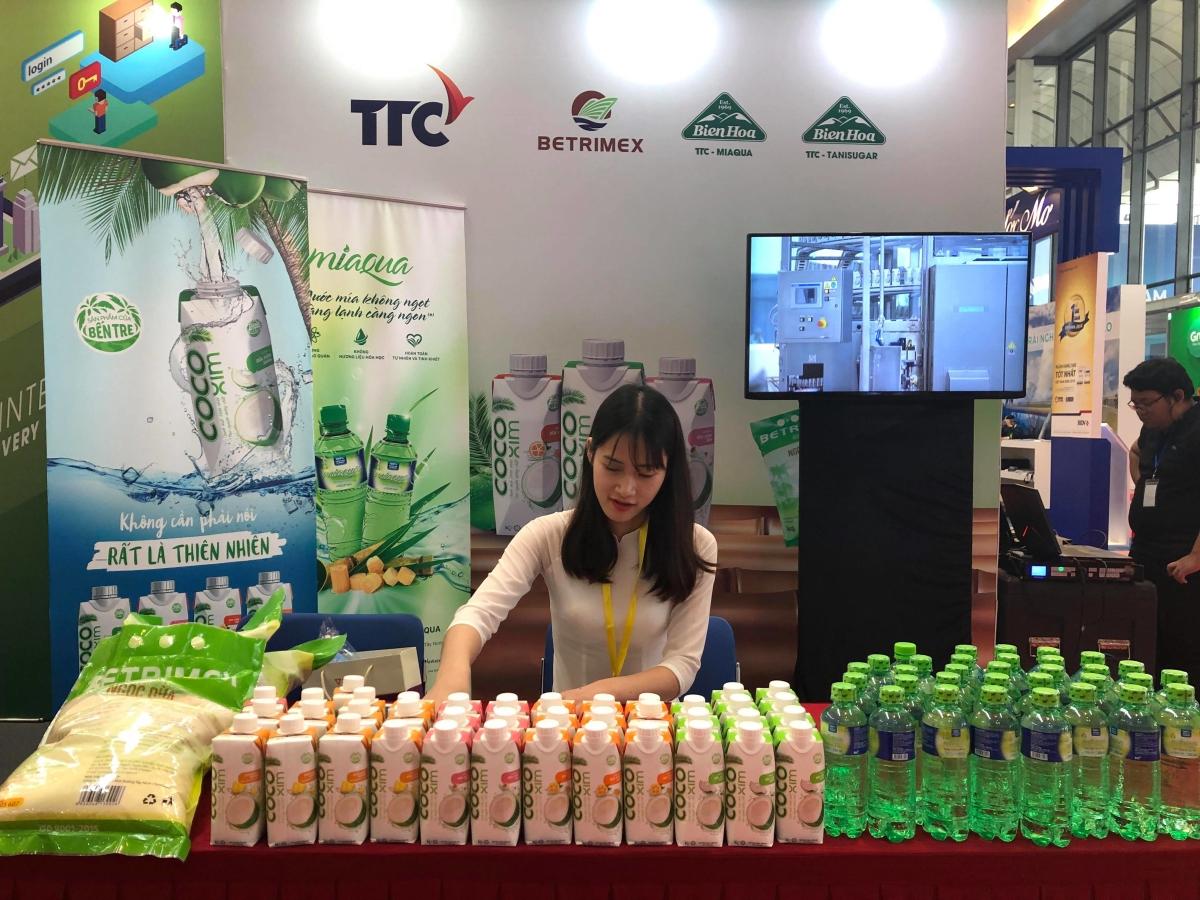
có nhiều lọ nước xuất hiện ở trước mặt người phụ nữ